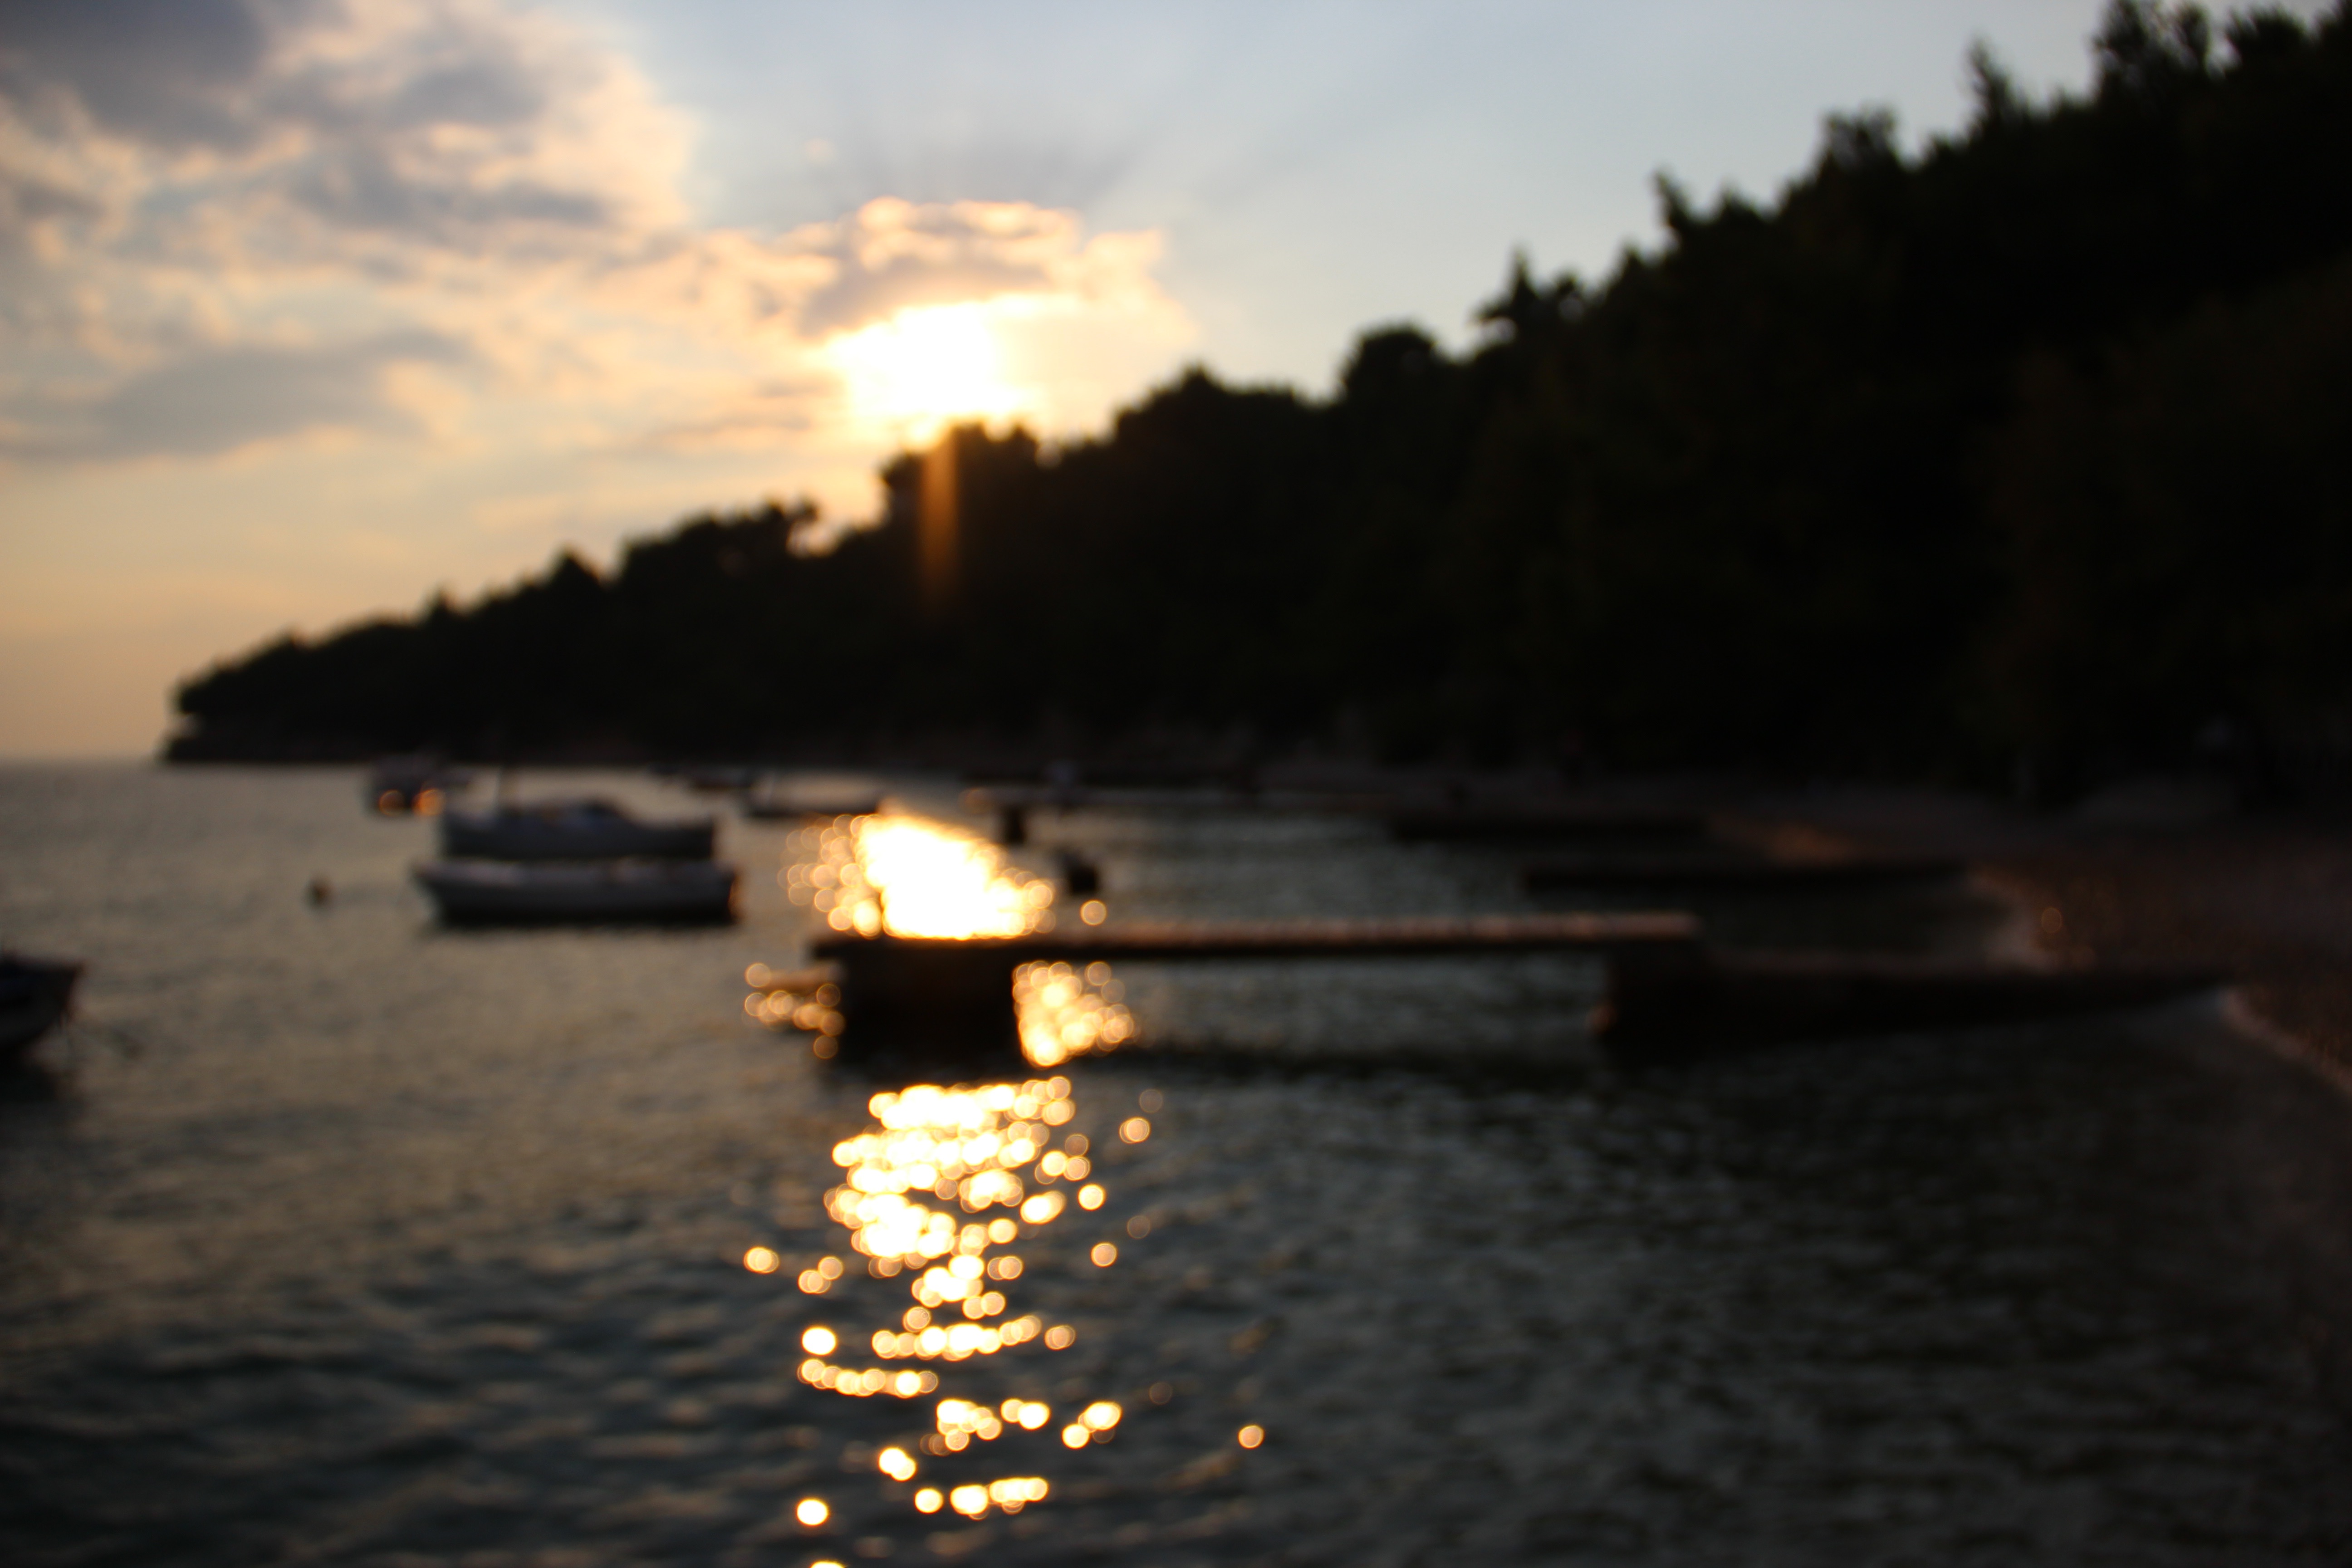
sea, sunset, boat, river, dusk, evening, reflection, vehicle, waterway, boating